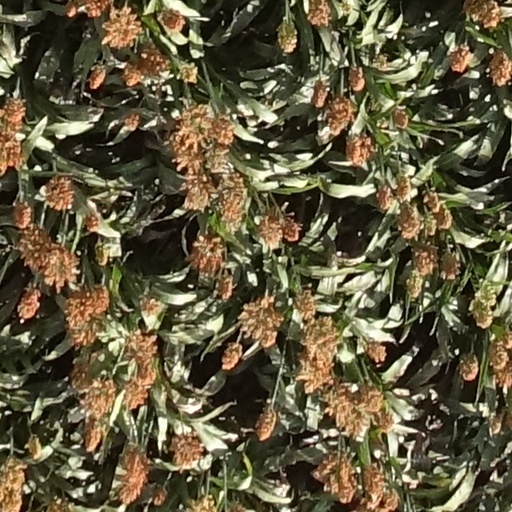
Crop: sorghum